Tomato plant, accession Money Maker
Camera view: horizontal (90 deg, fisheye); turntable rotation: 270 degrees
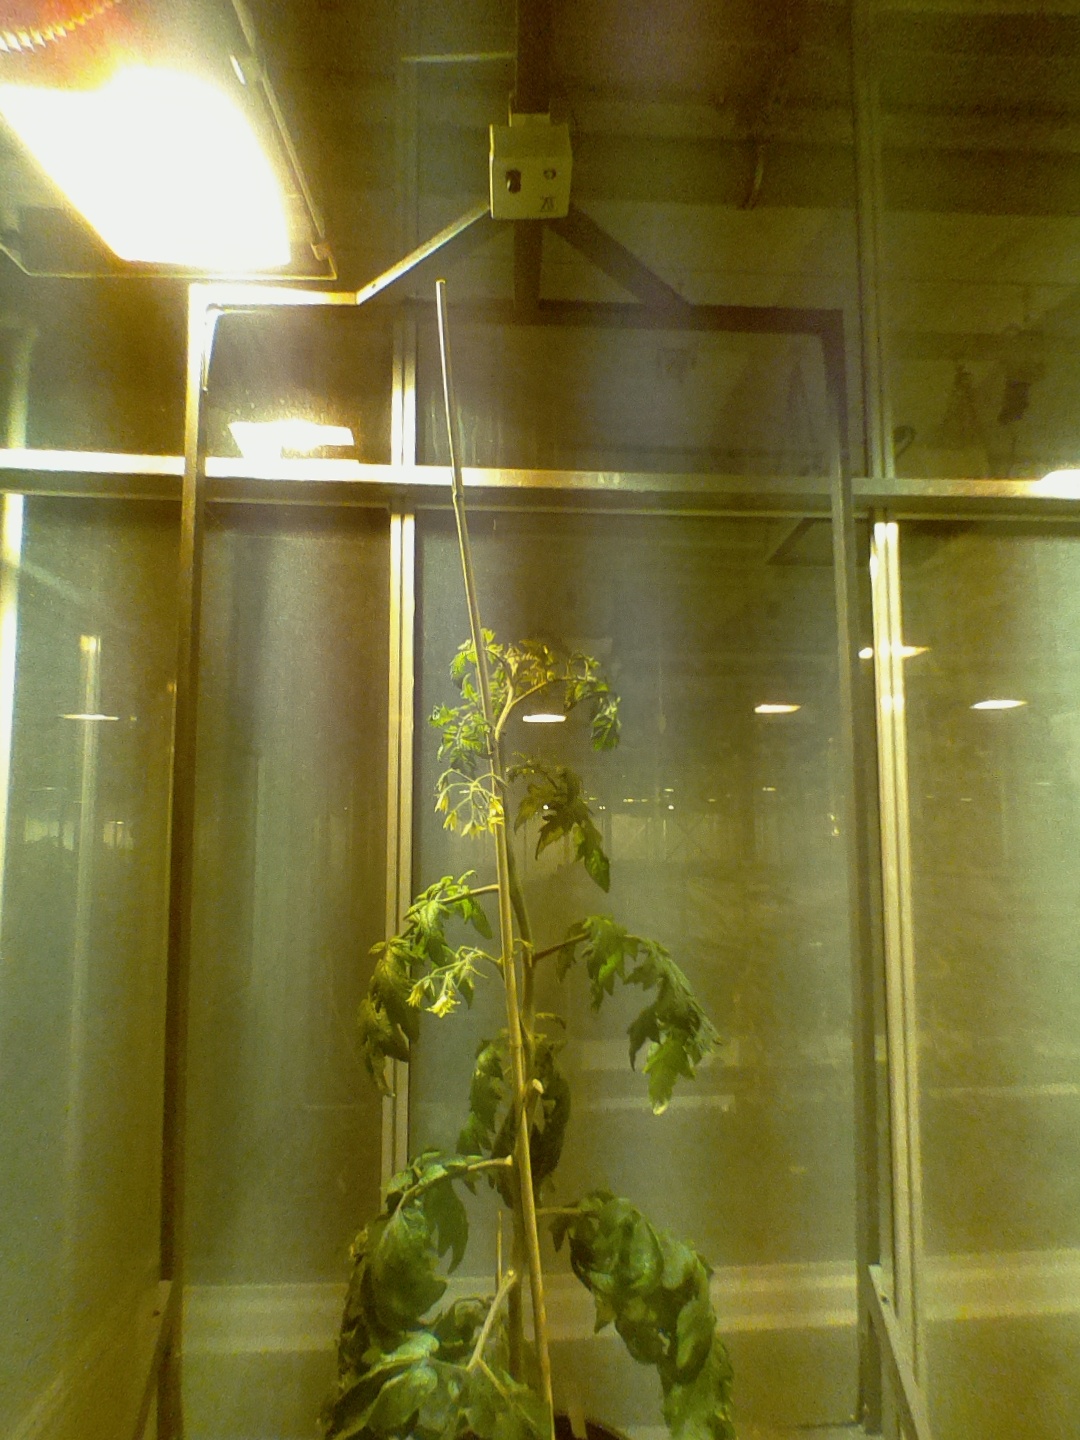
BBCH growth stage 69: End of flowering, 90%-100% of flowers open, more petals falling